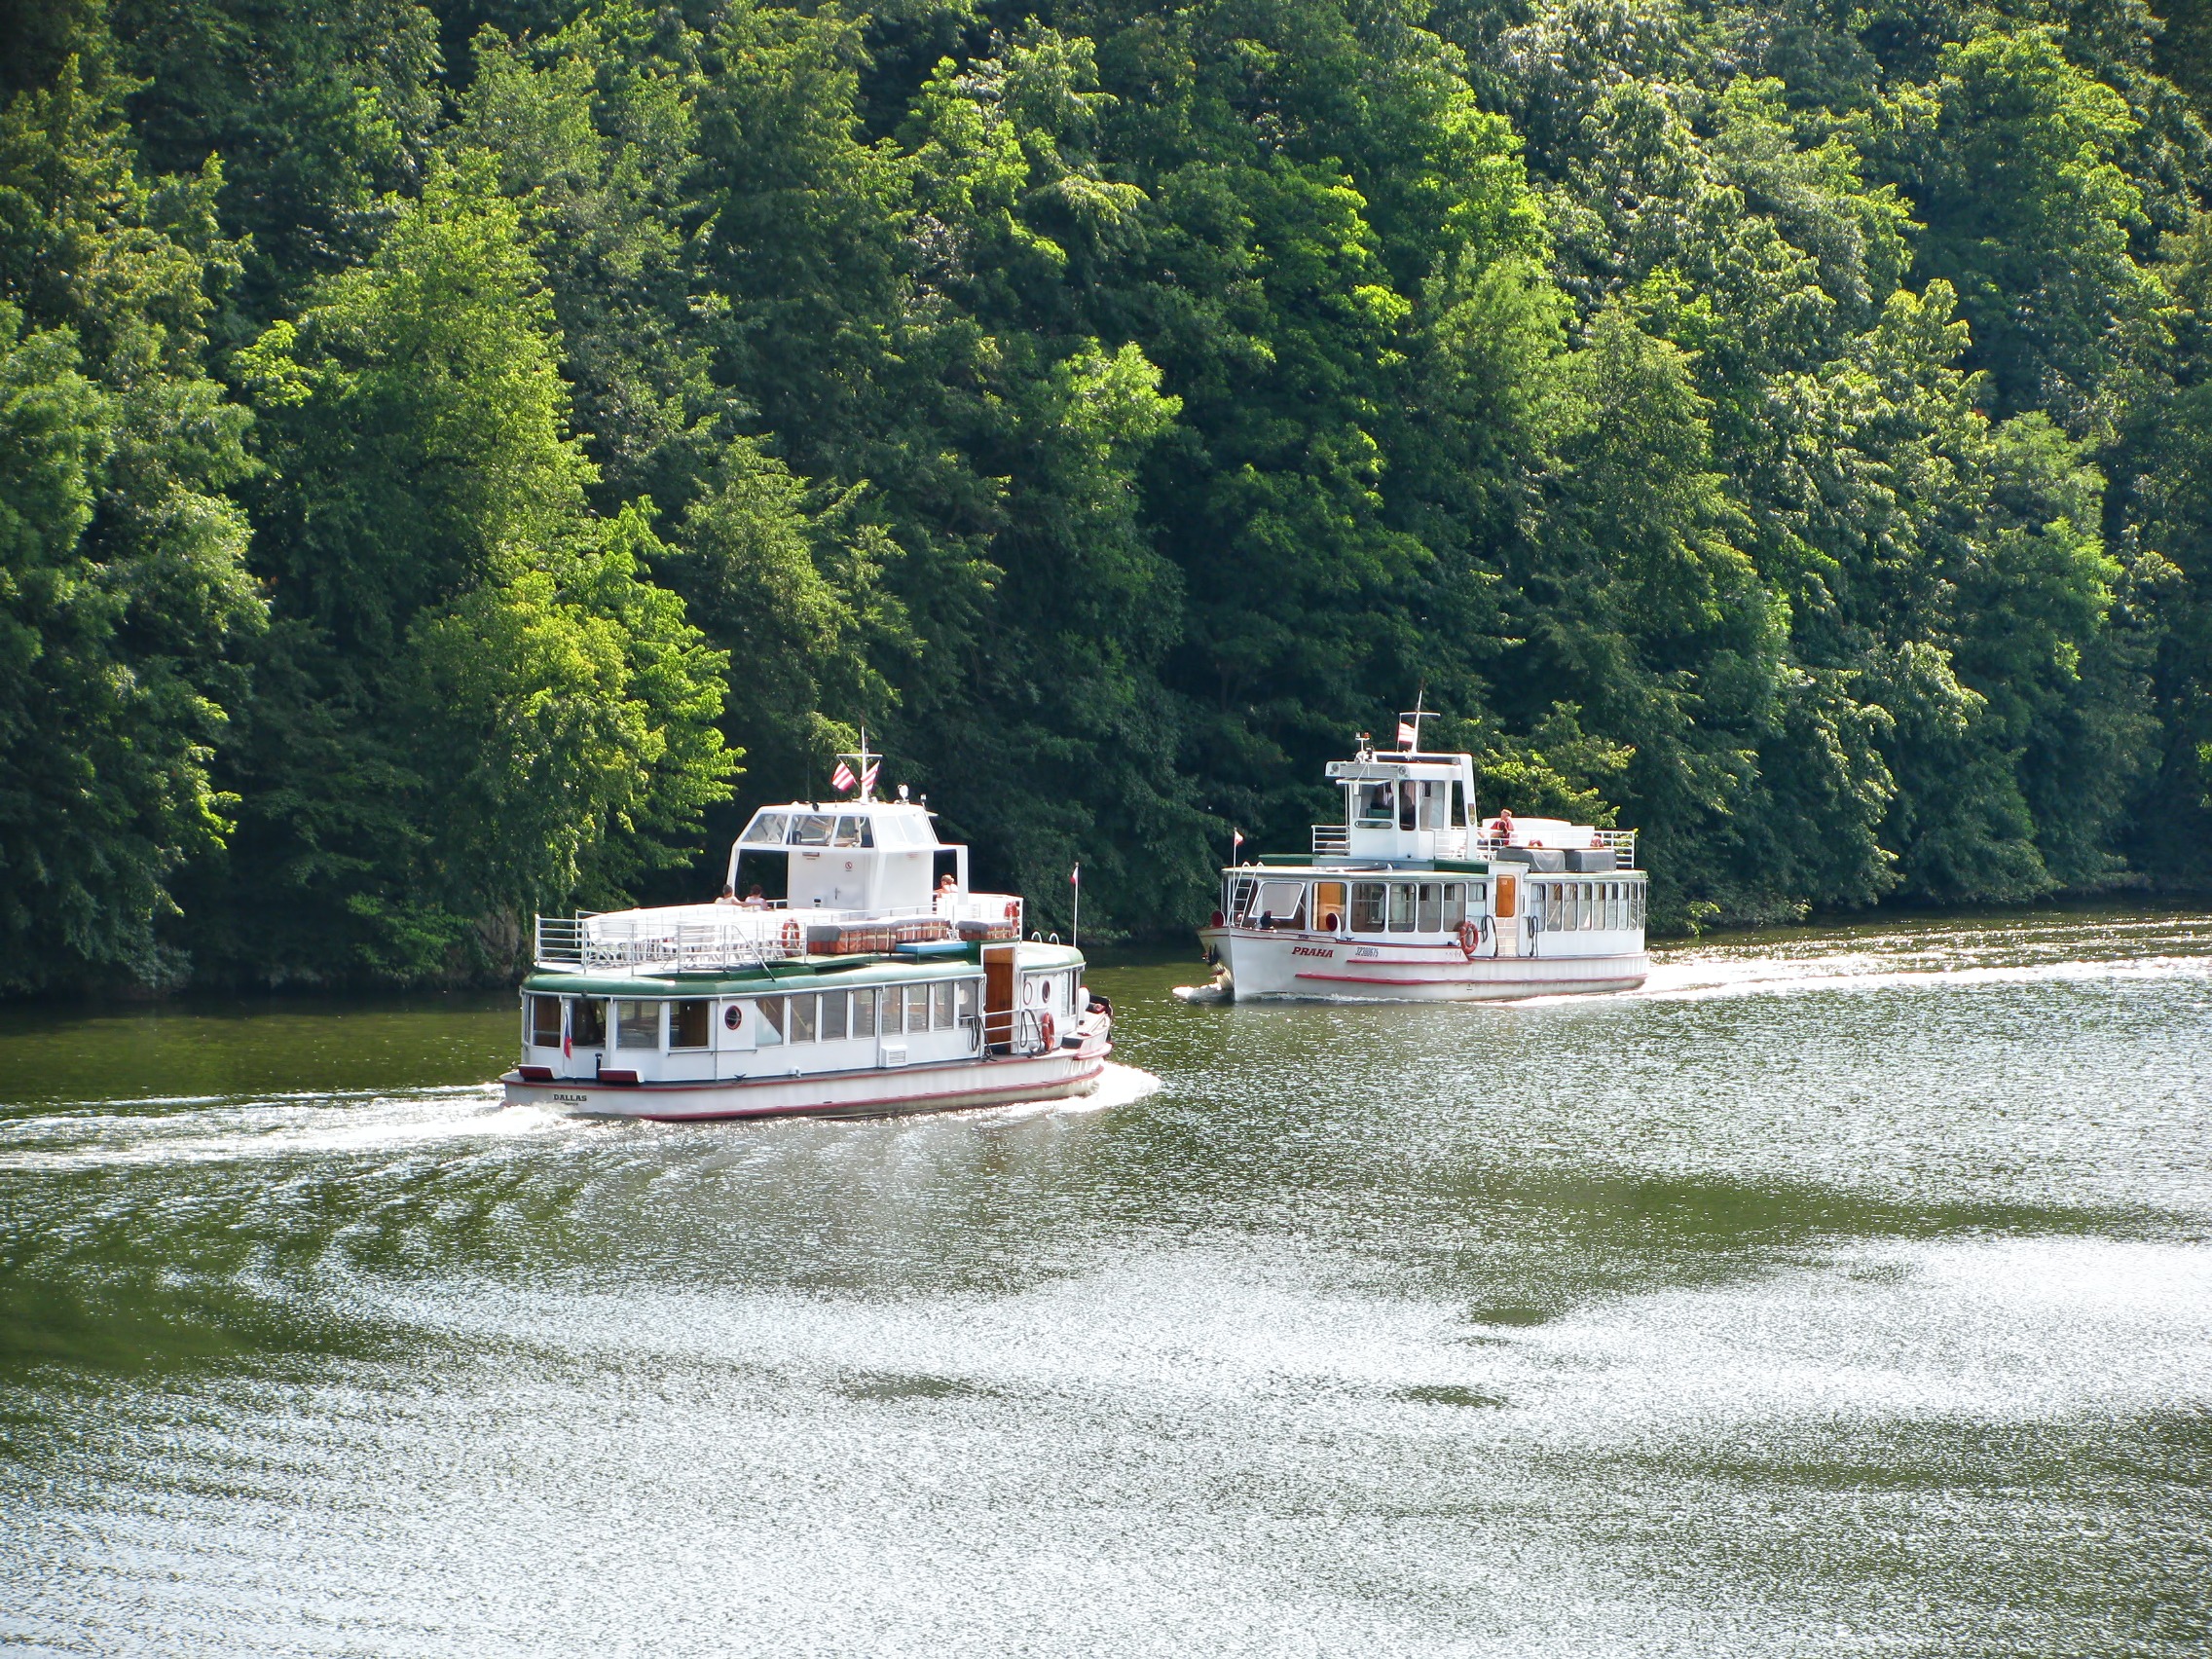
sea, water, forest, wood, boat, lake, river, canal, ship, summer, recreation, vehicle, reservoir, tourism, waterway, boating, ships, channel, watercraft, brno, lakescape, prigl